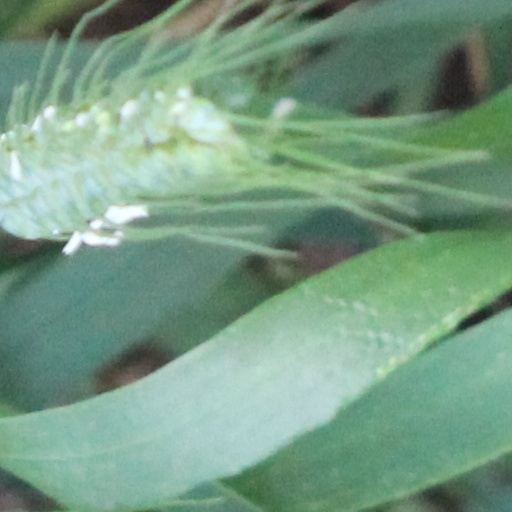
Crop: wheat